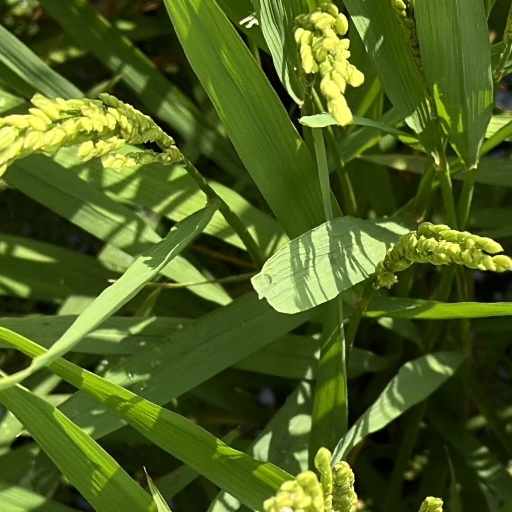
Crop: rice